Brant Fell

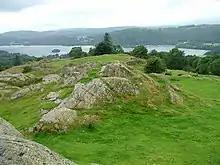
Brant Fell, with part of Windermere in the background

Brant Fell is a hill in the English Lake District, near Bowness-on-Windermere, Cumbria. It is the subject of a chapter of Wainwright's book "The Outlying Fells of Lakeland". It reaches . Wainwright's route leaves Bowness along the path of the Dales Way, makes an anticlockwise loop over the viewpoint of Post Knott to the summit, and either returns along the Dales Way or follows a woodland path to Helm Road from where another viewpoint, Biskey Howe, is only a slight detour before continuing down Helm Road to Bowness. He commends its "fine prospect of Windermere".